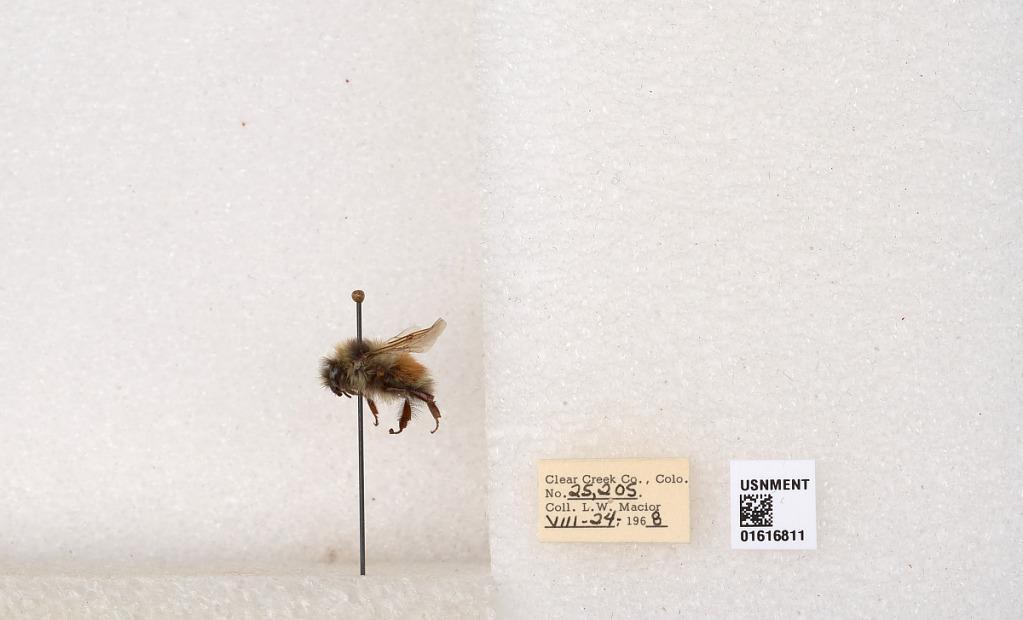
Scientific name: Bombus (Pyrobombus) sylvicola Kirby
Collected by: L. Macior
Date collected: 1968-8-24
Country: United States
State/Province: Colorado
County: Clear Creek
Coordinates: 39.6891, -105.644